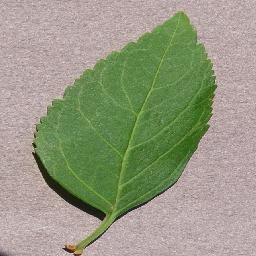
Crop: cherry
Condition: (including_sour)_healthy